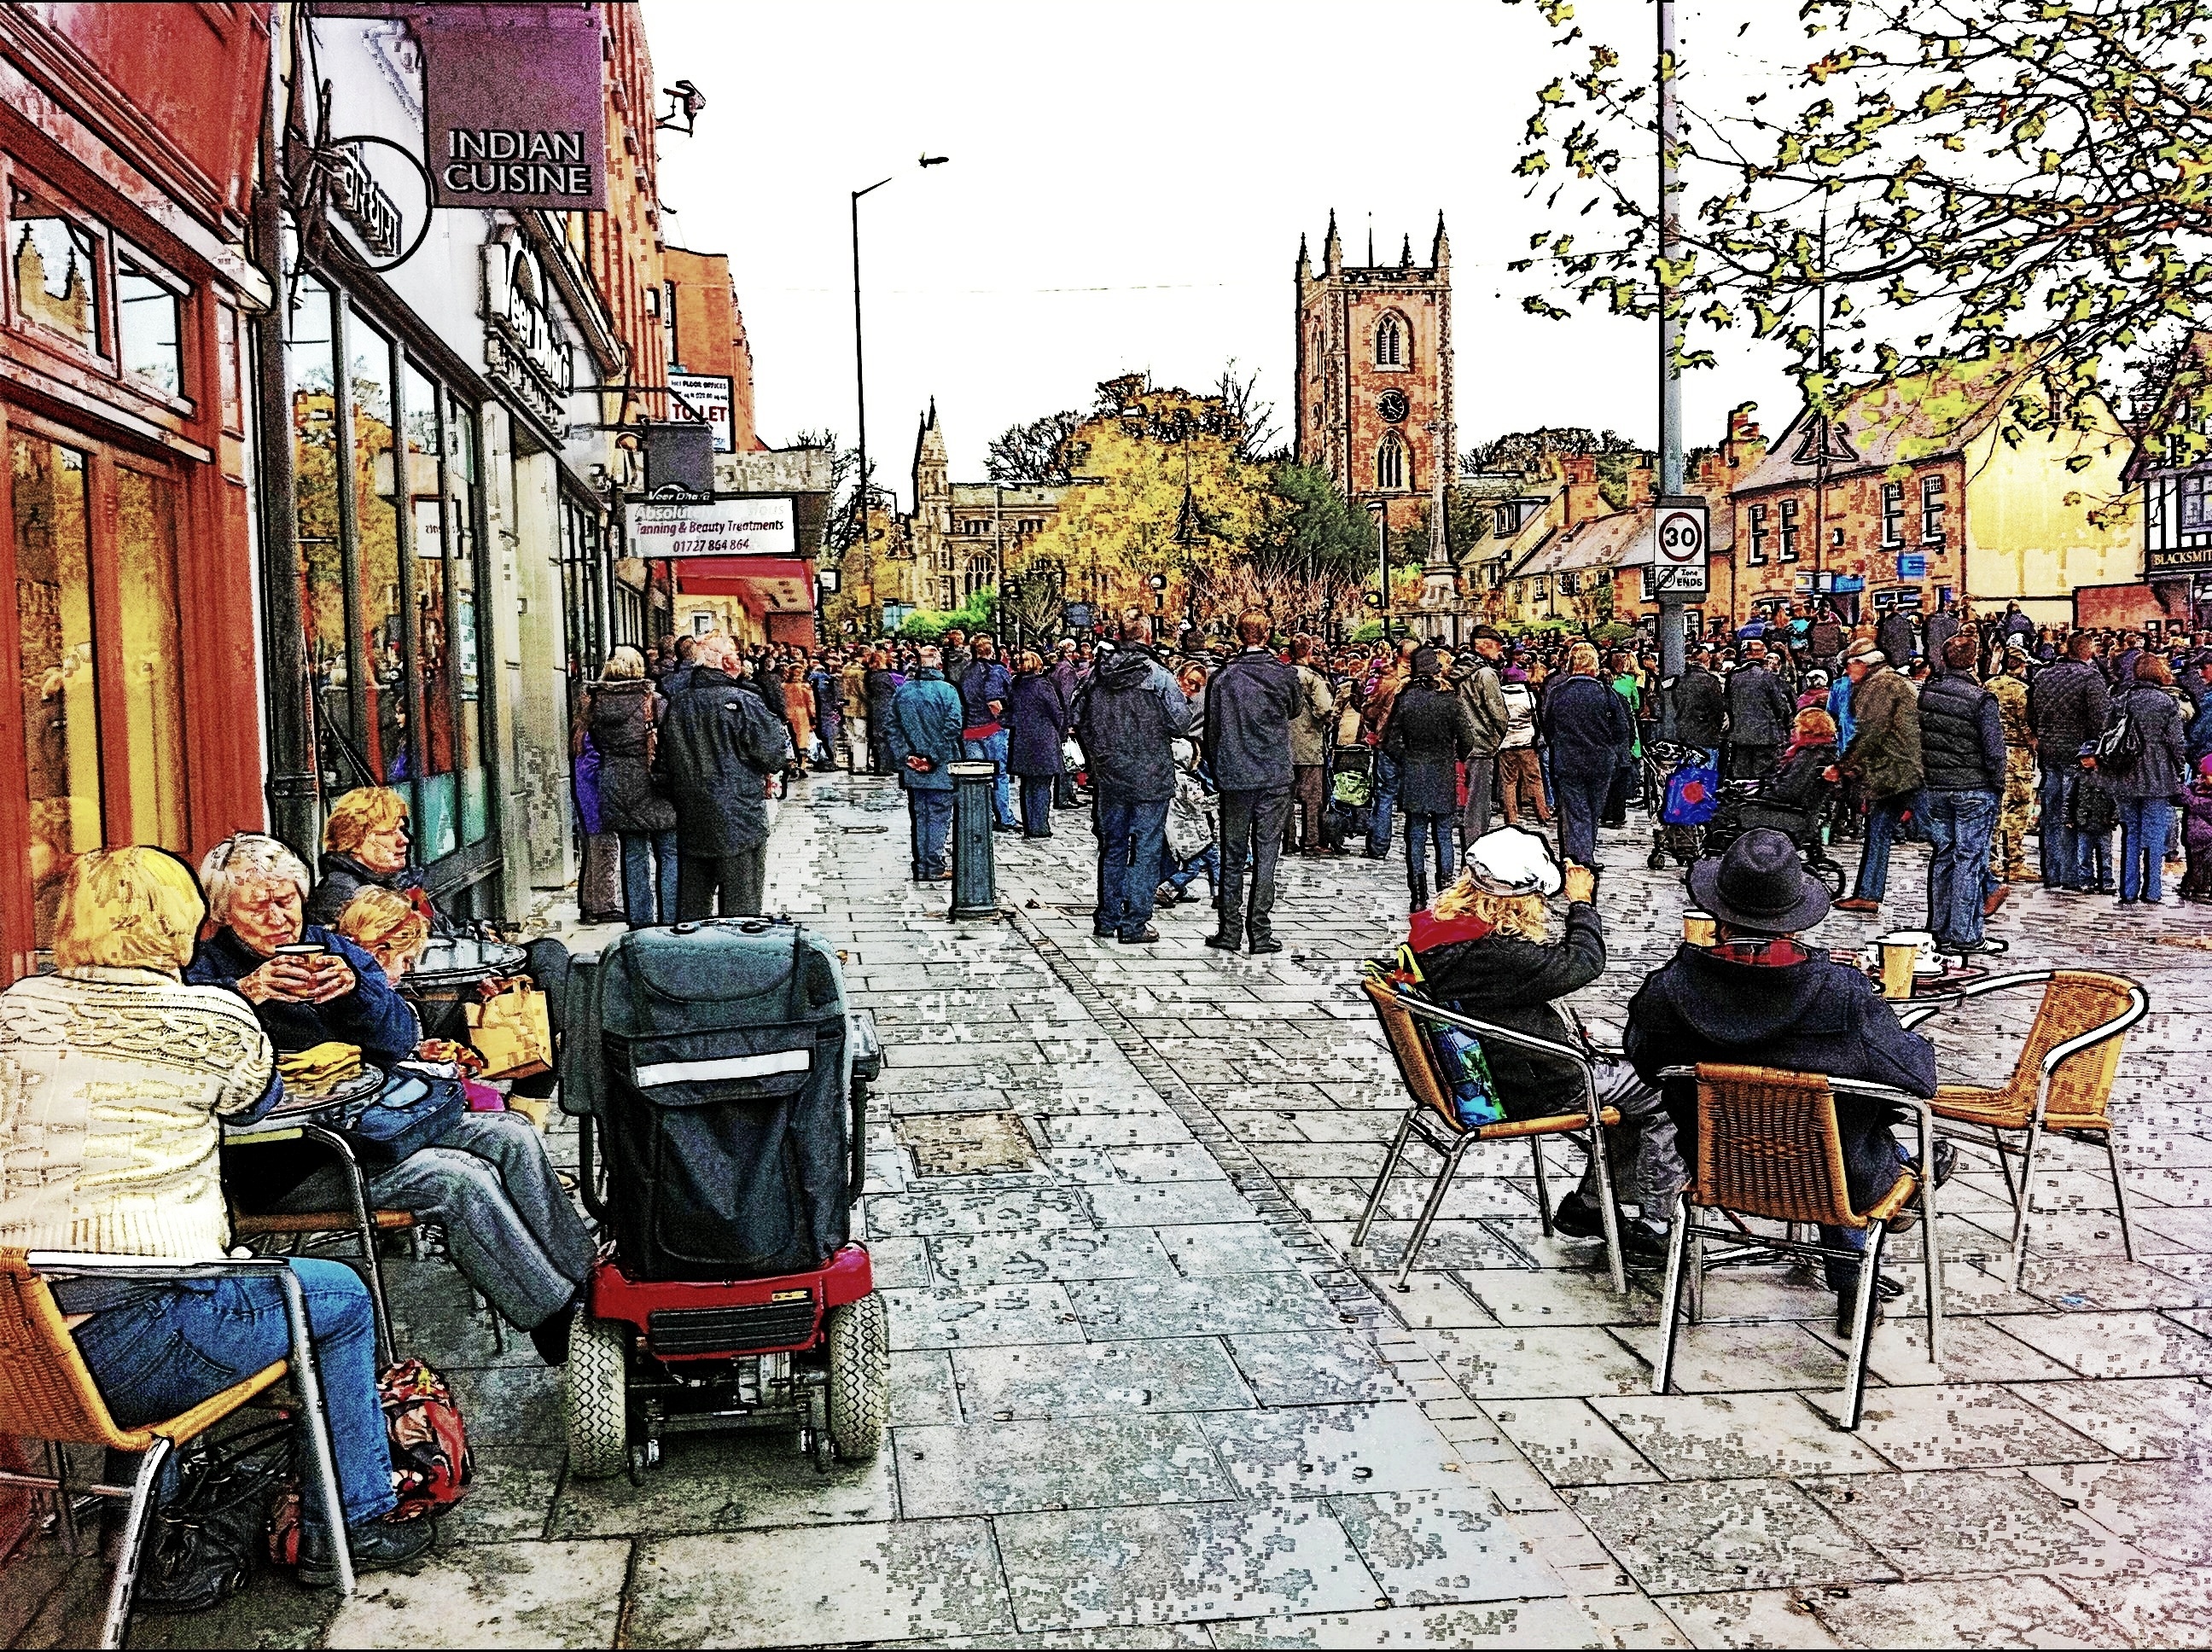
iphone, pedestrian, people, road, street, town, city, crowd, color, market, tourism, sunday, remembrancesunday, infrastructure, iphoneography, stalbans, neighbourhood, frenchmarket, human settlement